Wine to Water

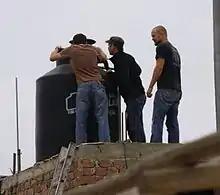
Hendley (right) checking out a water tank placed on a roof in Peru

Wine To Water's work in Peru is currently centered in Trujillo. Water projects underway as of 2009 include hand digging wells, as well as supplying households, orphanages and daycares with a water pumping and storage system to ensure clean water for the community. Individual filtration systems are being distributed in additional areas exposed to contaminated water sources.